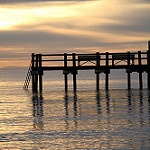
Label: sea